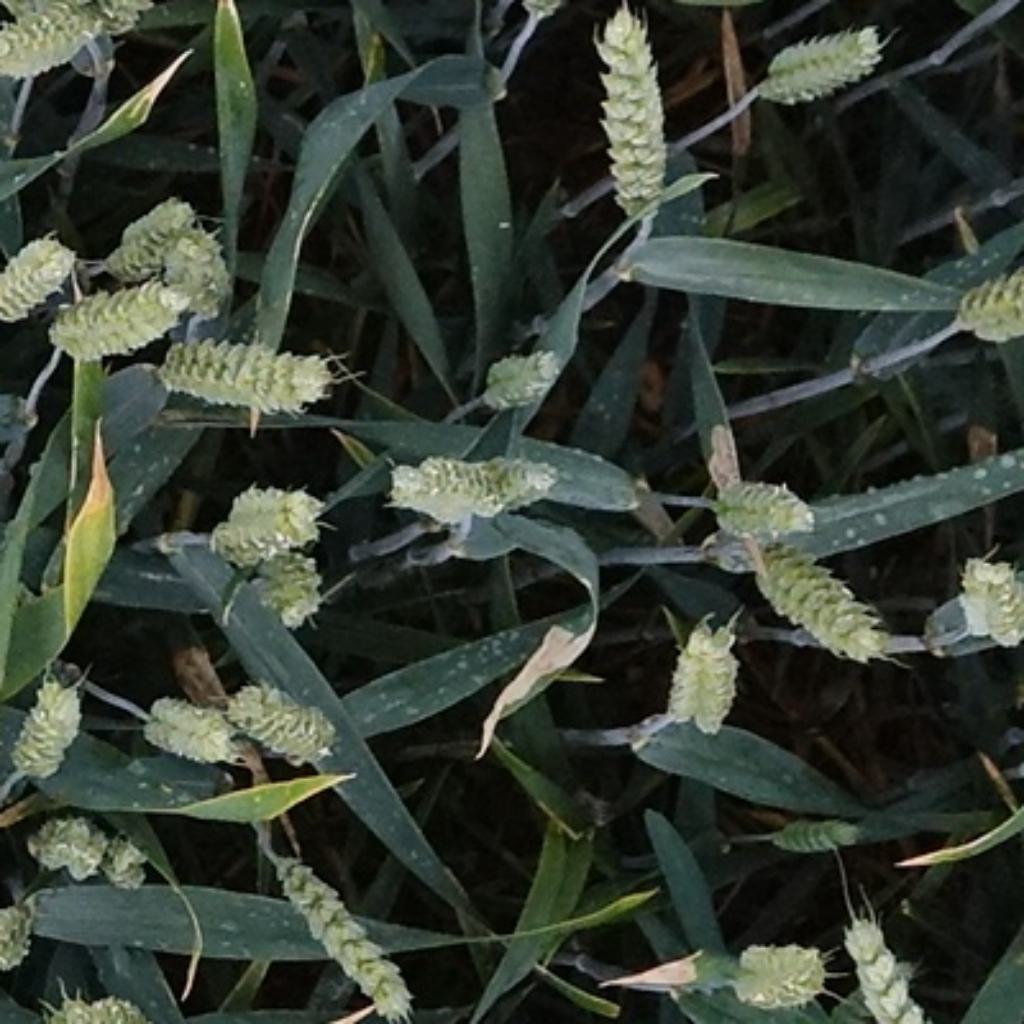
Country: France
Location: Toulouse
Wheat development stage: Filling - Ripening